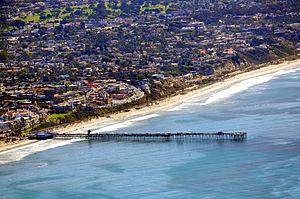
La municipalité de San Clemente est située dans le comté d’Orange, dans l’État de Californie, aux États-Unis. Lors du recensement de 2010, elle comptait 63 522 habitants.